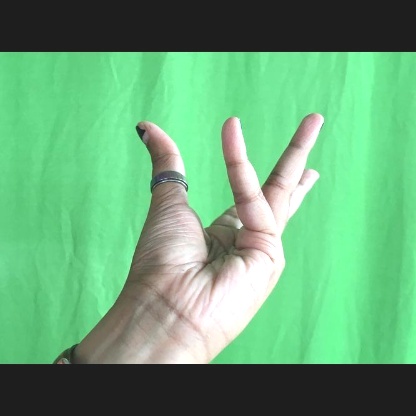
Mudra: Alapadmam